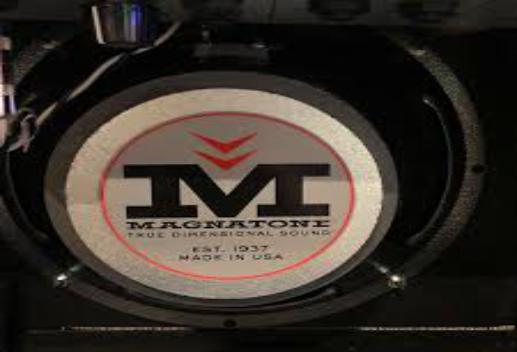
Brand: magnatone
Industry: Electronic